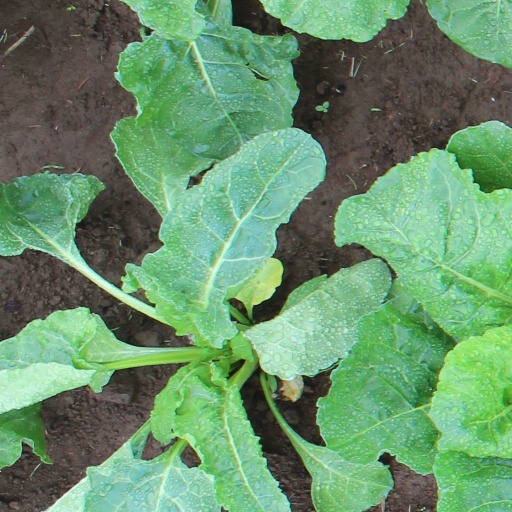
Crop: sugar beet